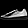
Label: Sneaker